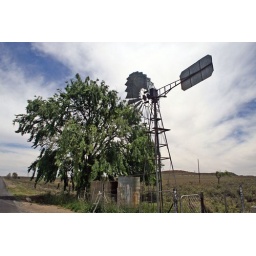
This windmill water pump is on the back road between Kimberley and De Aar in the Northe Cape, South Africa.